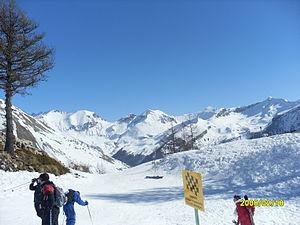
Pistes de ski d'Ancelle (05)